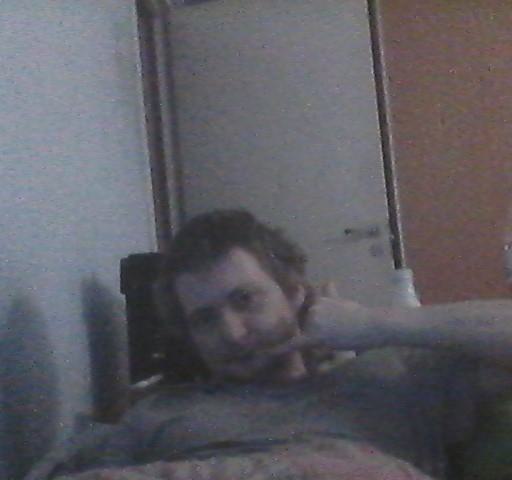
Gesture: call